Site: brandenburg
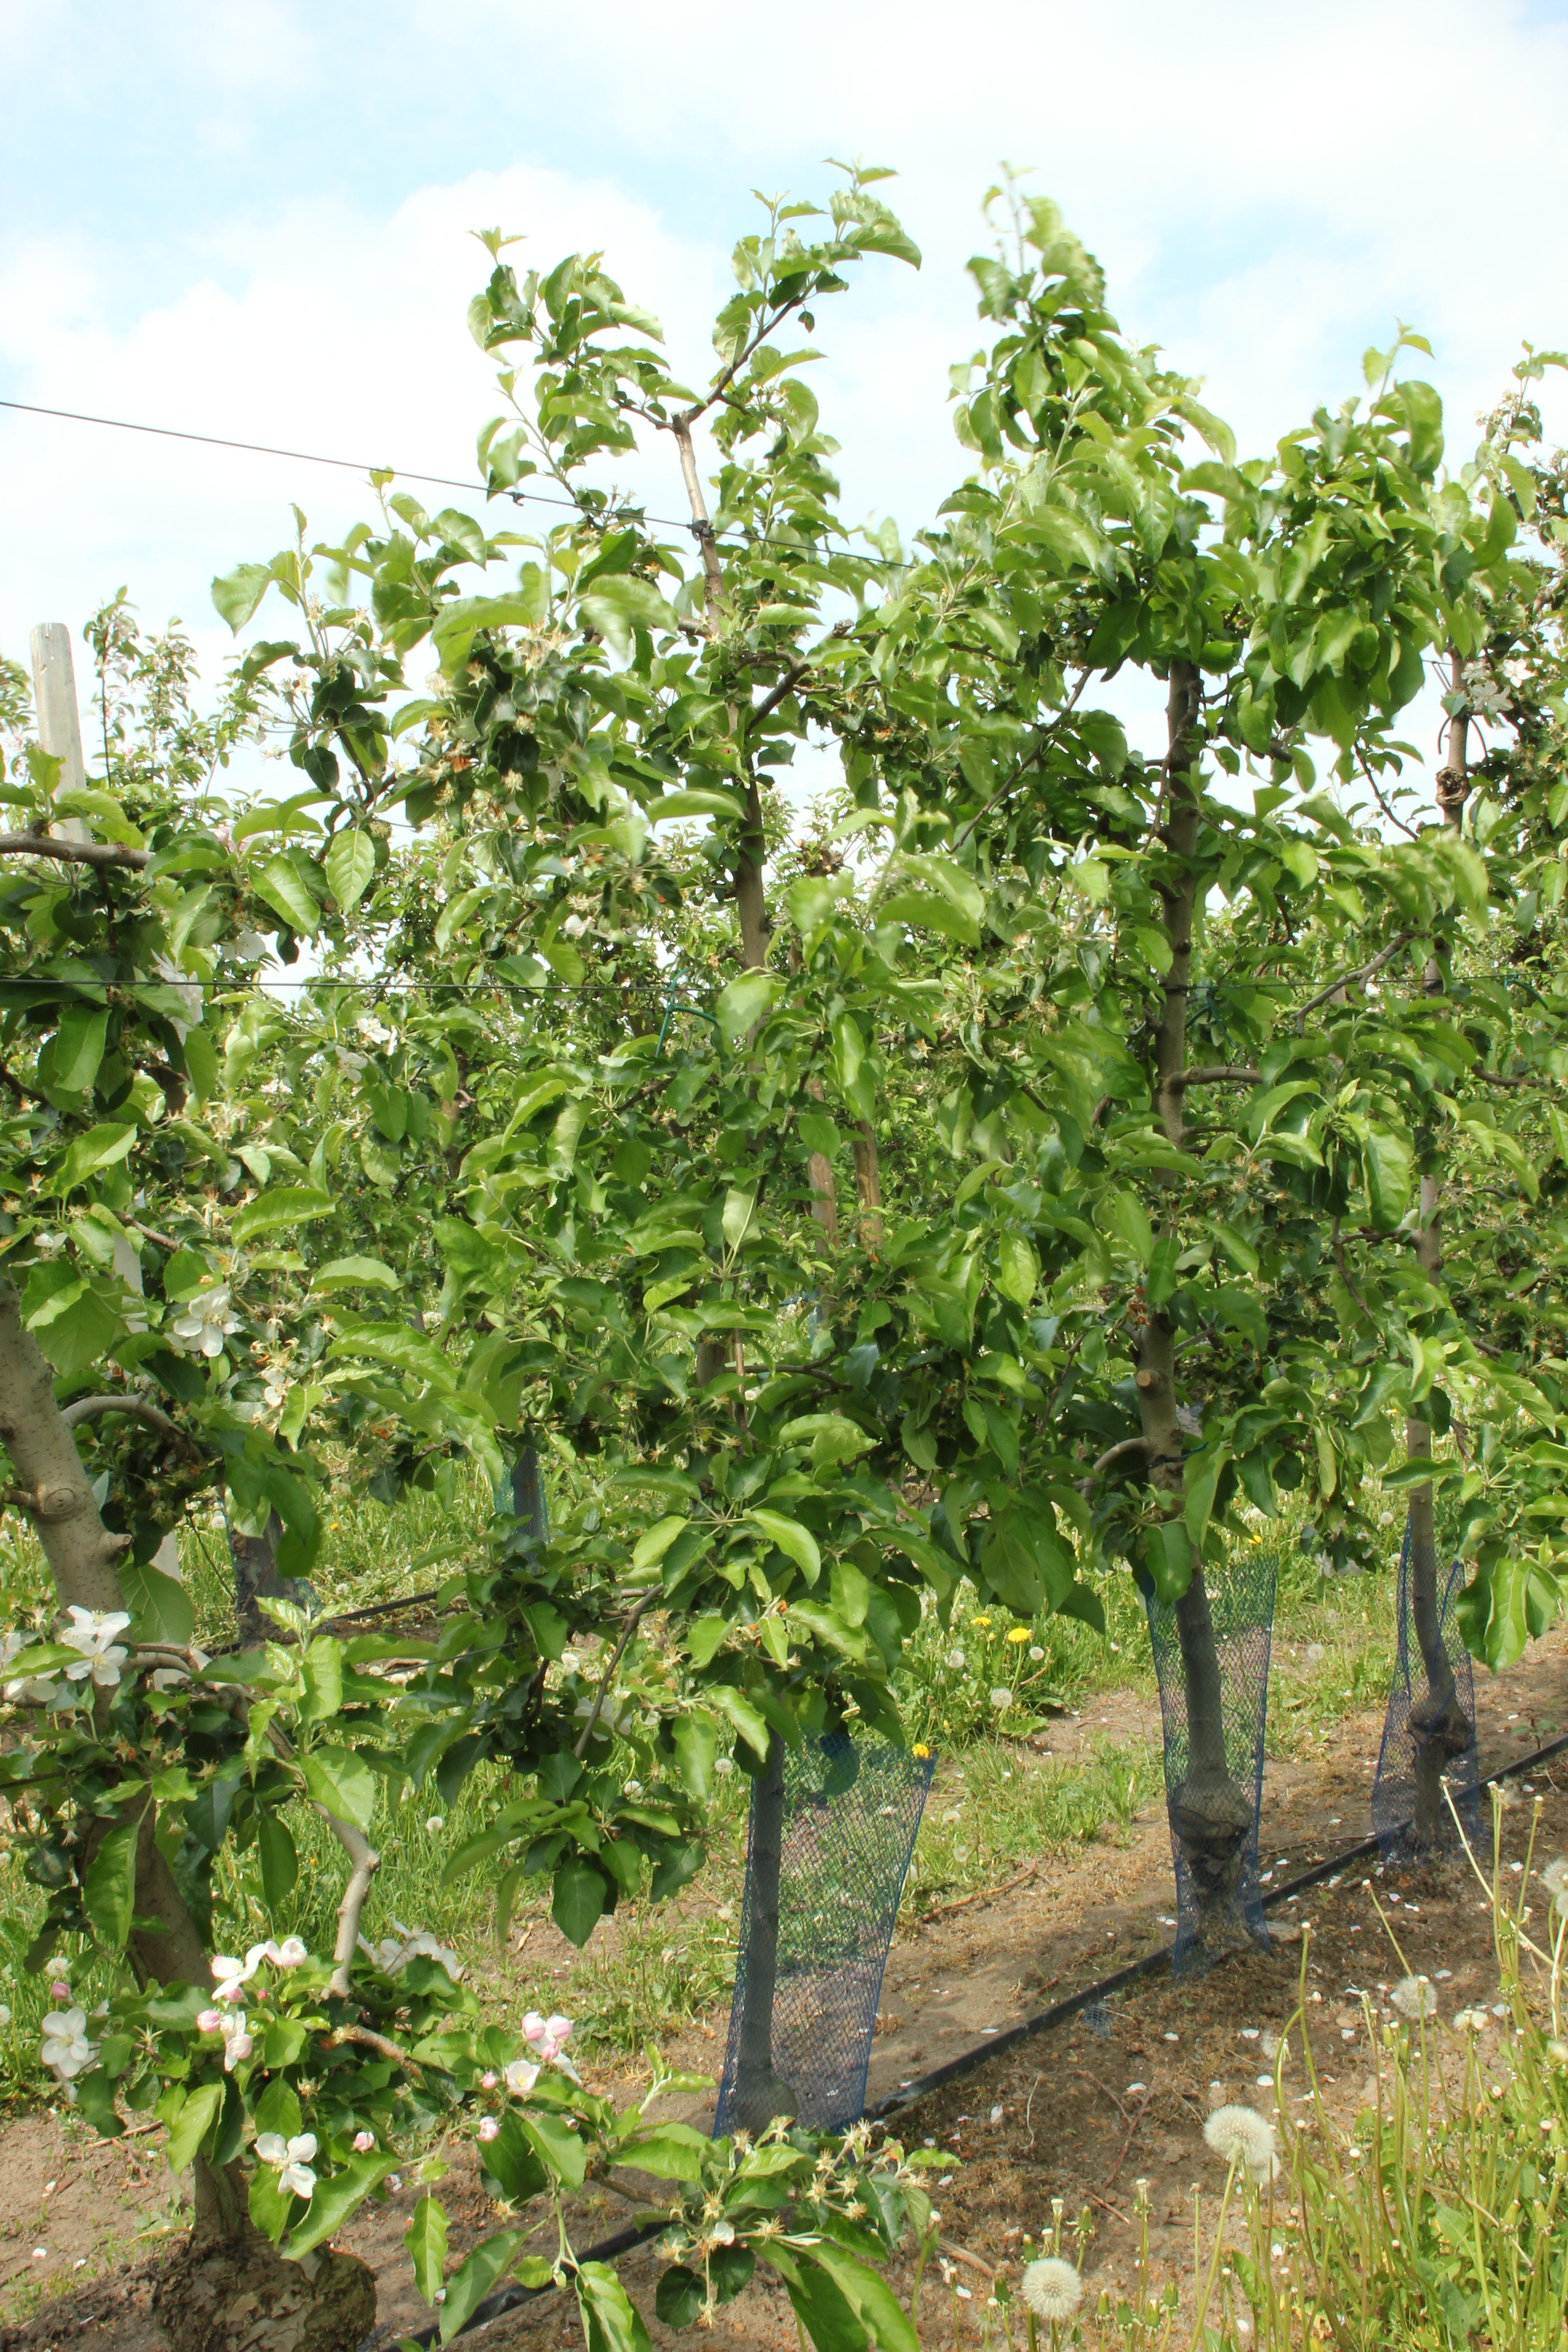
Growth stage (BBCH 67): Flowering